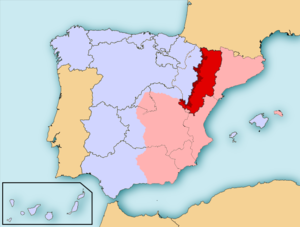
Le Conseil régional de défense d'Aragon, plus couramment appelé Conseil d'Aragon est une entité administrative créée en Aragon, en septembre 1936, durant la Seconde République espagnole, dans le contexte de la Révolution sociale espagnole de 1936, qui fait suite à la tentative de coup d'État militaire qui débouche sur la guerre d'Espagne. Elle fut dissoute par les autorités de la république le 10 août 1937.